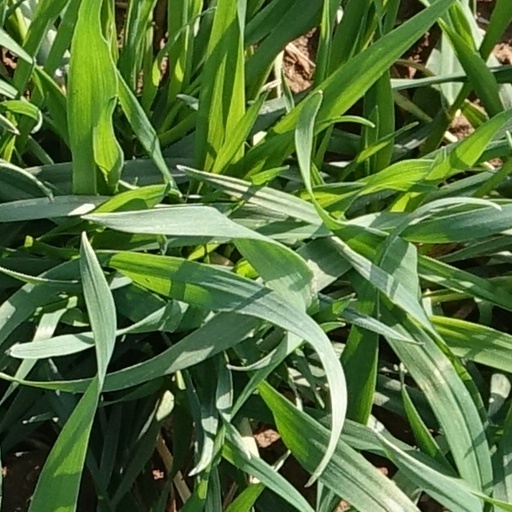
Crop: wheat